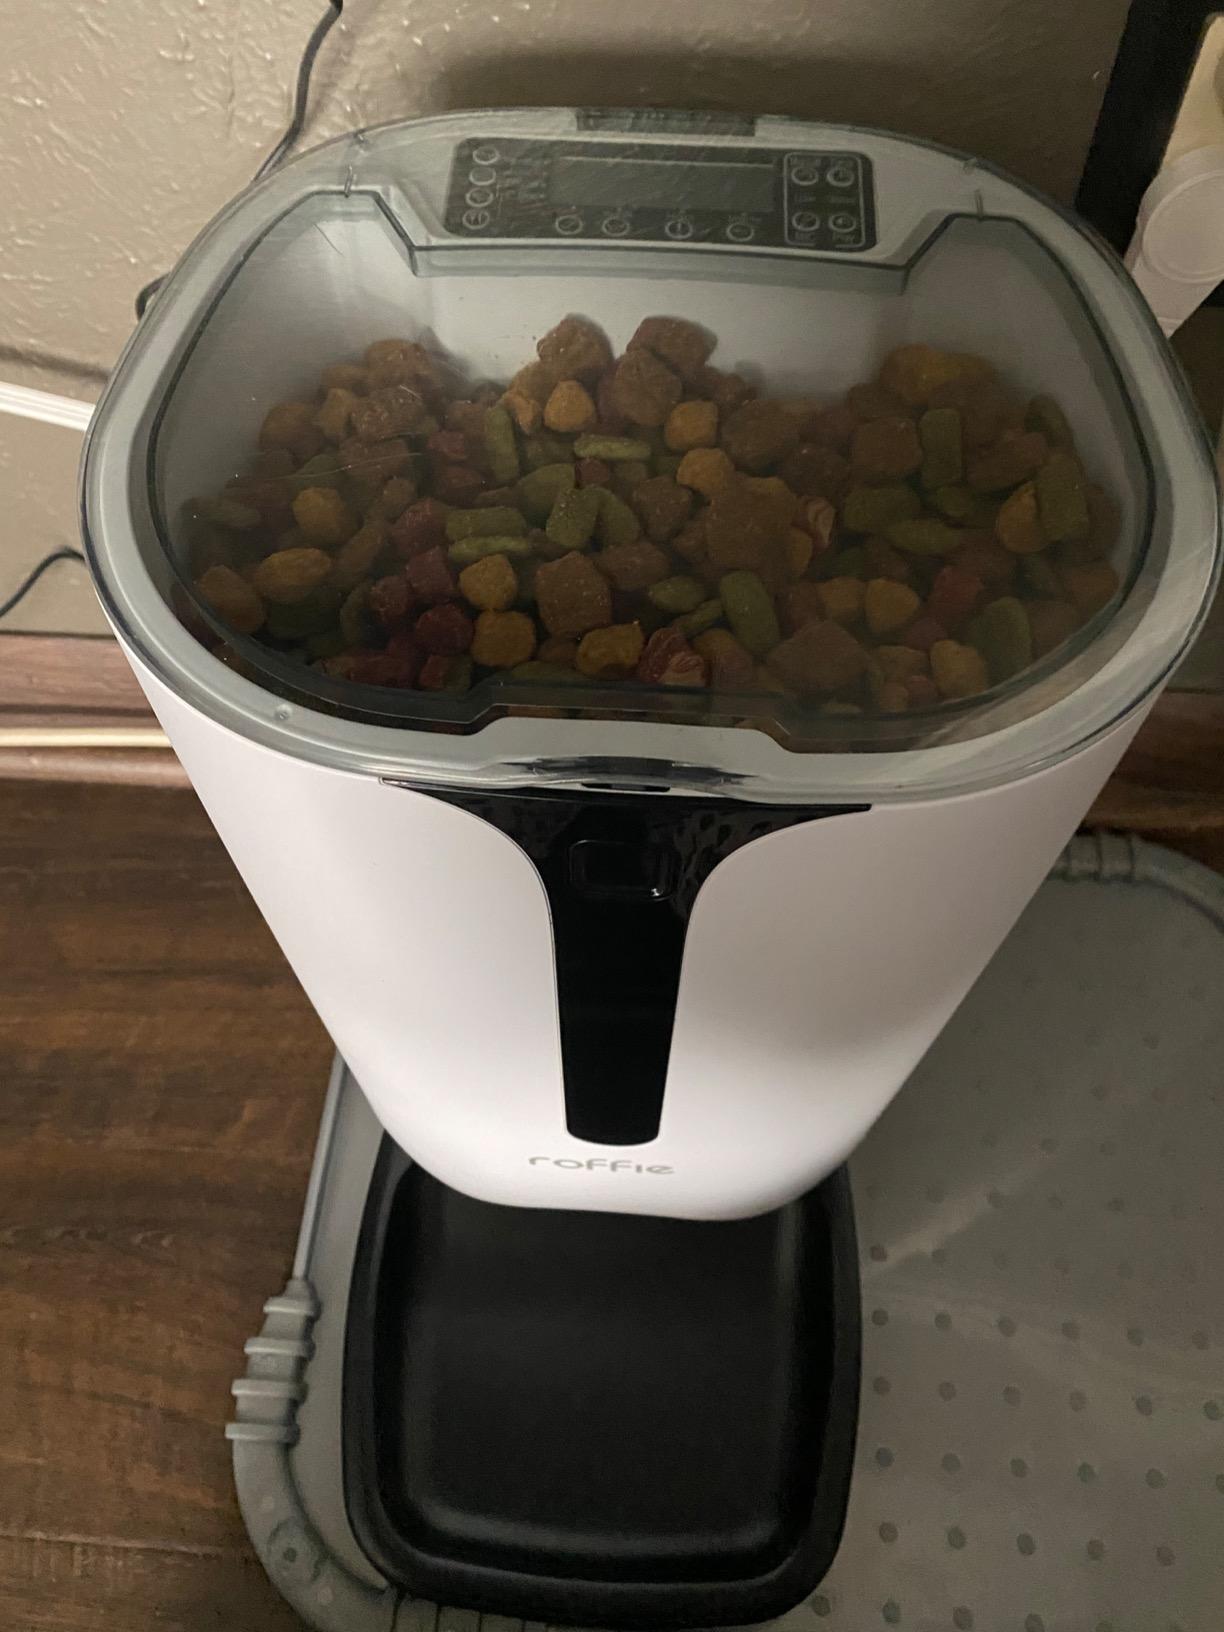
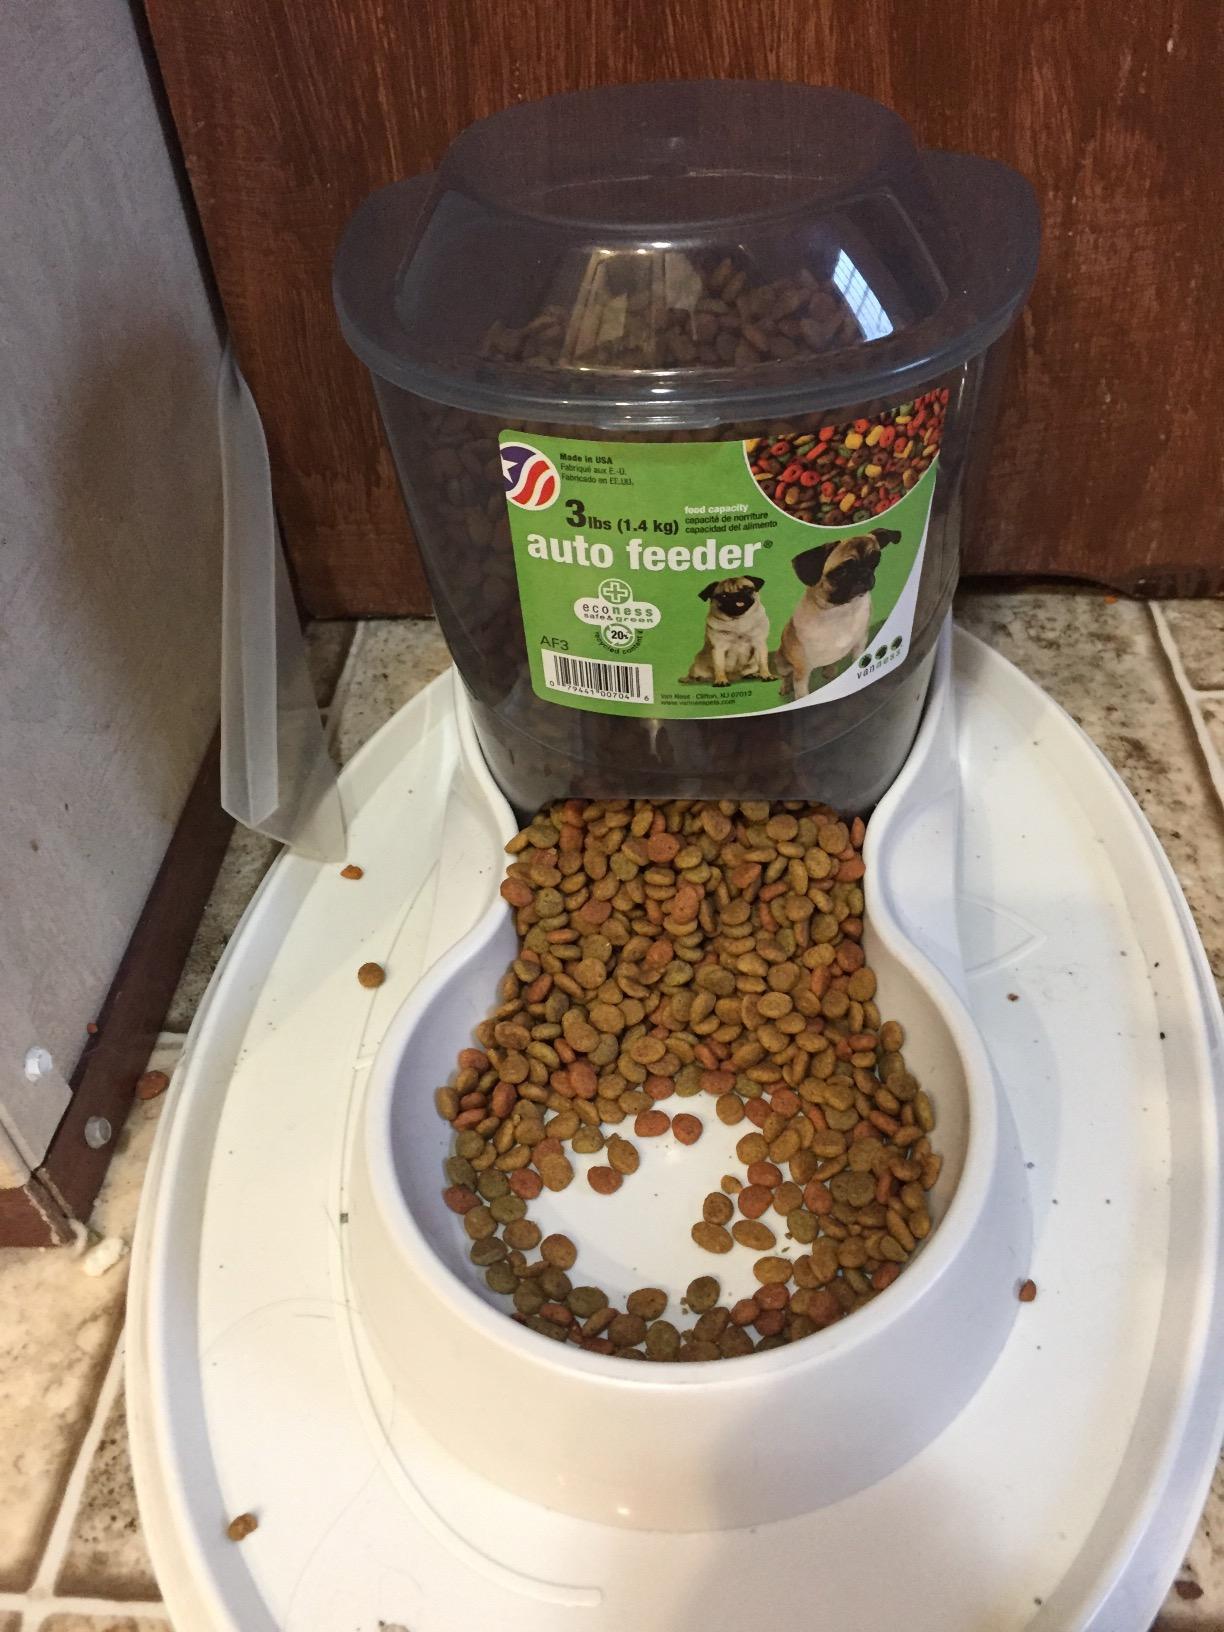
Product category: items_feeder
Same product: no